Colt Canada C7 and C8

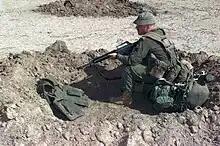
A Canadian paratrooper with a C7 rifle, 1992

The development of the C7 assault rifle paralleled that of the M16A2 by Colt. A Canadian Forces liaison officer worked with the United States Marine Corps in the M16A1 Product Improvement Program and relayed information to Canada's Rifle Replacement Program Office. The C7 is more akin to the prototype M16A1E1, rather than the final M16A2s. The earliest C7s were manufactured by Colt for the Canadian Forces as the Colt Model 715. The C7 series of firearms is driven by the same Stoner bolt and carrier gas system as the M16 series. Like the M16A1 and M16A3, the C7 has both semi-automatic and fully automatic fire modes. The C7 also features the structural strengthening, spent case deflector, improved handguards, and longer stock developed for the M16A2.